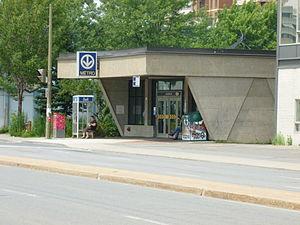
L'Édicule de la station de métro Assomption à Montréal, Québec, Canada
Assomption est une station de la ligne verte du métro de Montréal située dans l'arrondissement Mercier–Hochelaga-Maisonneuve. Elle fut inaugurée le 6 juin 1976, lors du prolongement de la ligne verte jusqu'à Honoré-Beaugrand.